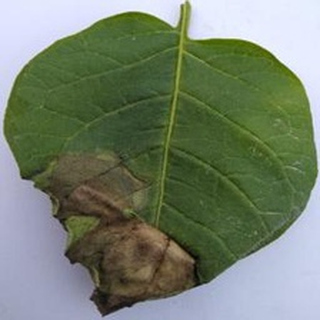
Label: potato_late_blight